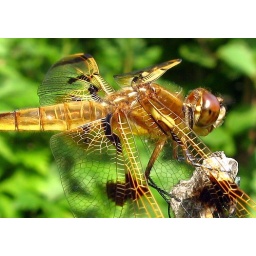
female twelvespot skimmer dragonfly in a decaying lily at the john jeffries house garden